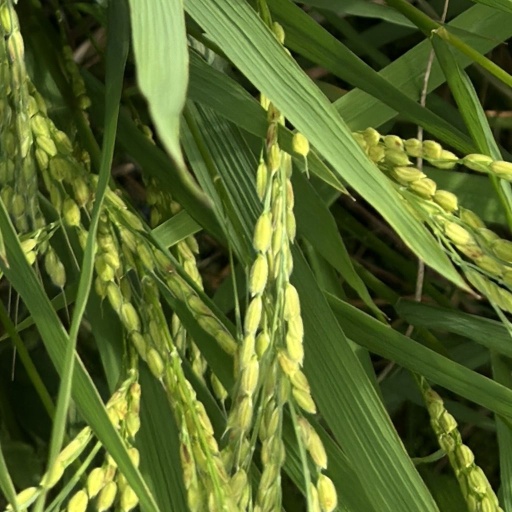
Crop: rice